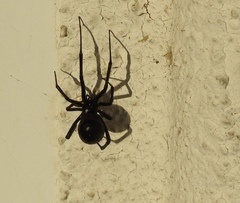
Species: Lactrodectus_hesperus